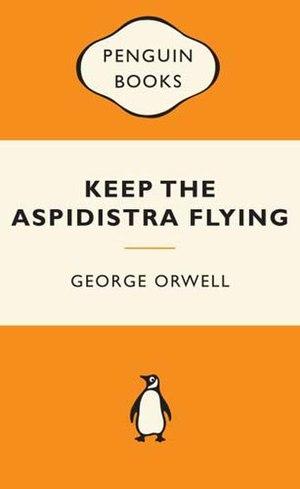
Penguin Books est une maison d’édition britannique fondée en 1936 à Londres par Allen Lane et V. K. Krishna Menon.
Et vive l'Aspidistra ! est un roman de George Orwell paru en 1936.